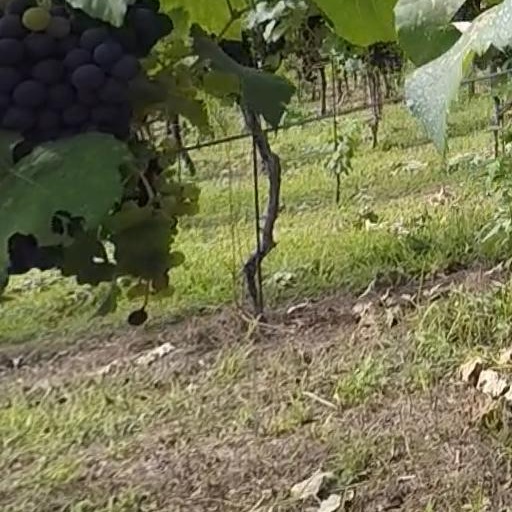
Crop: grape